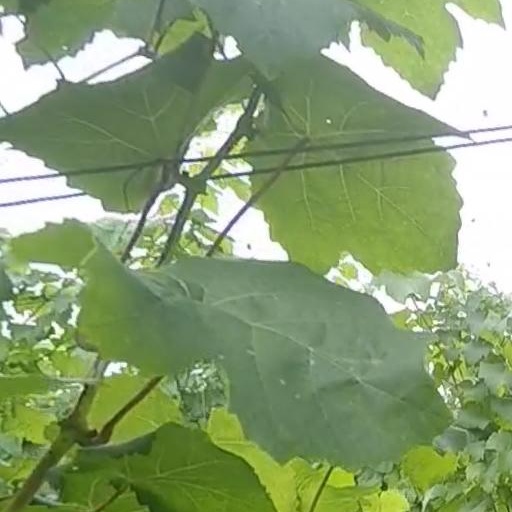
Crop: grape